Act One, Inc.

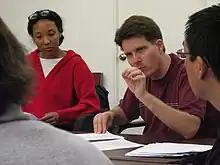
Faculty Instructor Dean Batali making a point at a writer's meeting, July 2009

The 14-month Certificate Program provides students a strong foundation in producing for mainstream screen and television, and prepares them for entry-level careers in the entertainment industry, which focus on becoming a producer or entertainment executive. Students in the 14-month Certificate Program get a broad overview of all aspects of the business of Hollywood, along with specialized instruction in creative development, physical production, and marketing and distribution. The 14-Month Certificate Program kicks-off with the two-week Producinhg Seminar, then an eight-week internship at a studio or production company along with a Producing Workshop. Concentration in specialized areas of producing come next, and The Producer’s Spiritual Journey runs concurrently and rounds out the program.